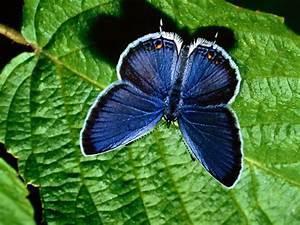
butterfly